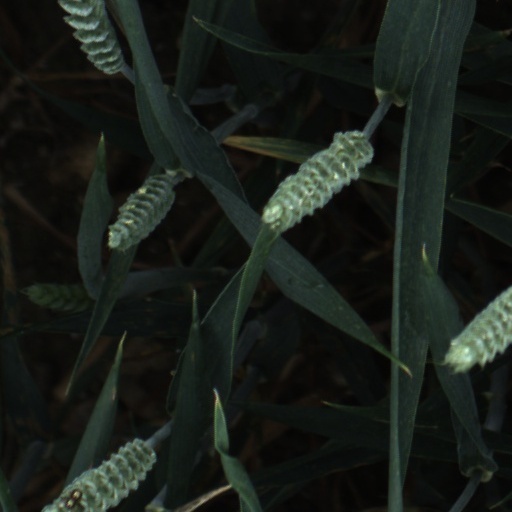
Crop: wheat